Coral bleaching

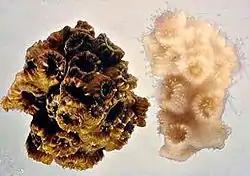
Healthy coral at left, and bleached, but still living, coral at right

Coral bleaching may be caused by a number of factors. While localized triggers lead to localized bleaching, the large-scale coral bleaching events of recent years have been triggered by global warming. Under the increased carbon dioxide concentration expected in the 21st century, corals are expected to become increasingly rare on reef systems. Coral reefs located in warm, shallow water with low water flow have been more affected than reefs located in areas with higher water flow. Marine heatwaves caused by the El Nino Southern Oscillation have been found to be one of the main causes of widespread coral bleaching and consequent coral mortality.